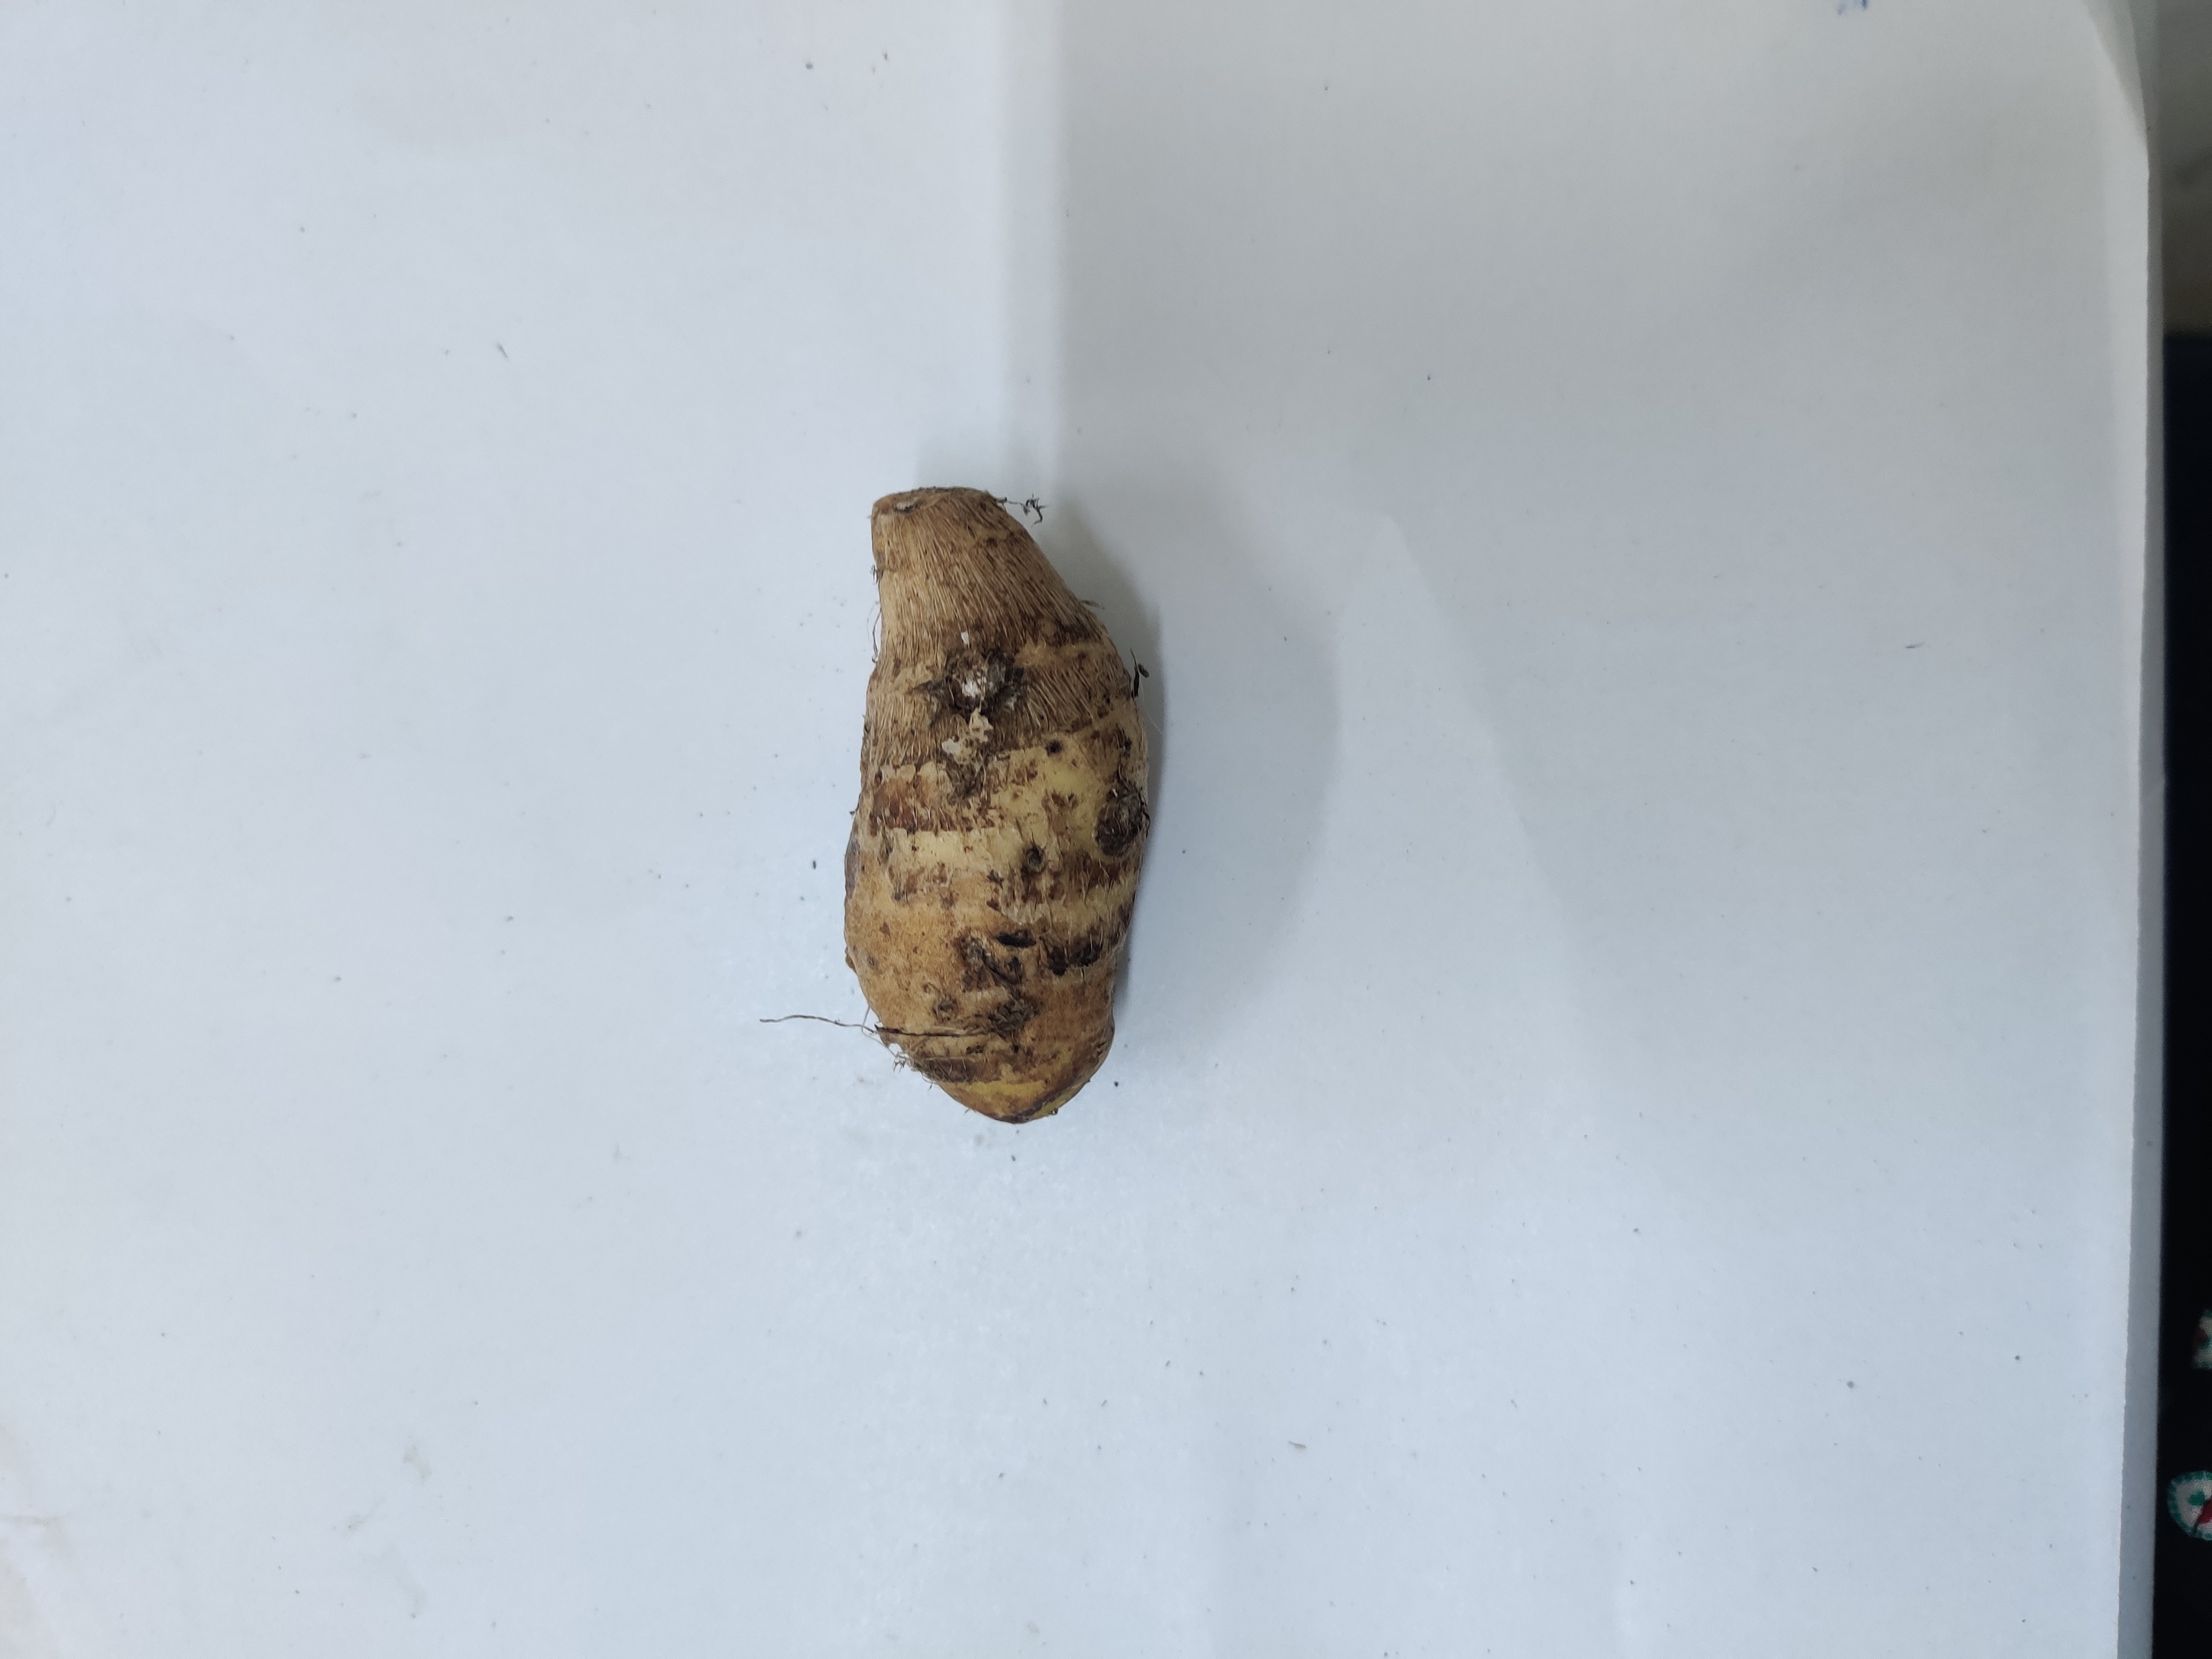
Crop: Taro root
Condition: Damaged